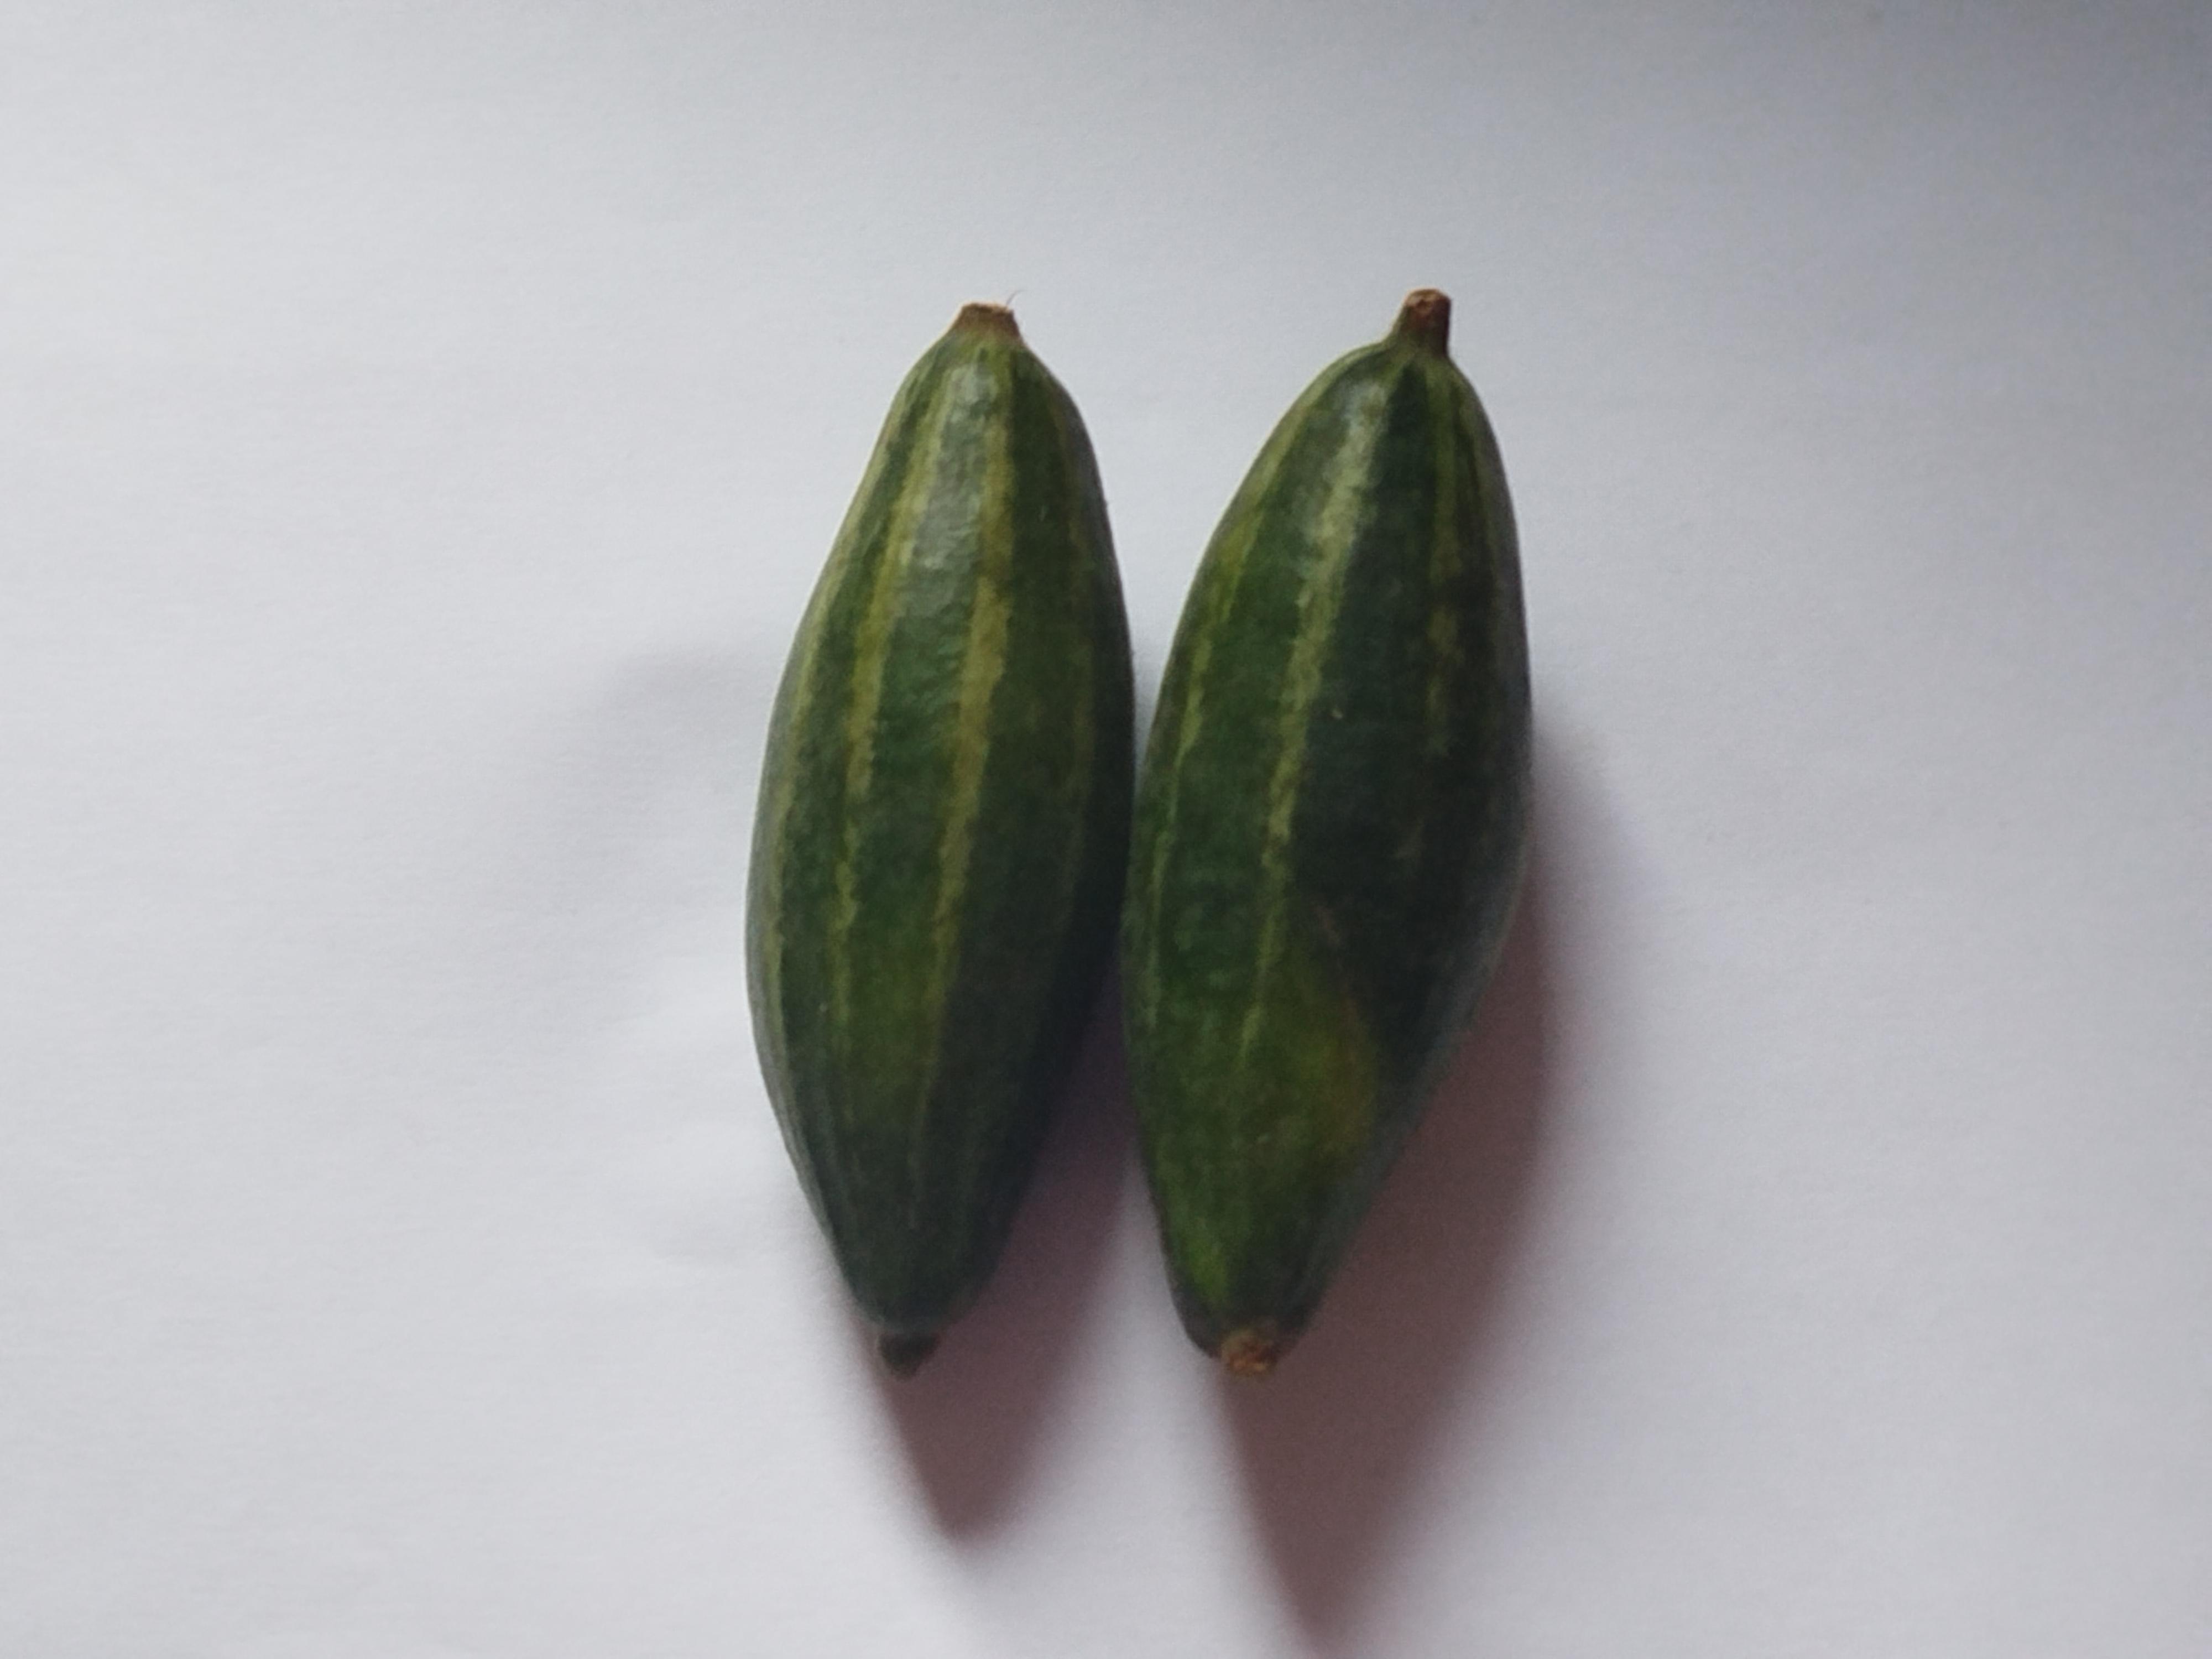
Label: Pointed gourd